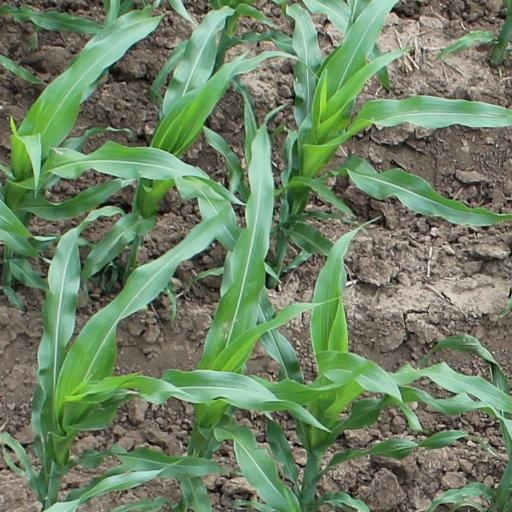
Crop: maize; corn